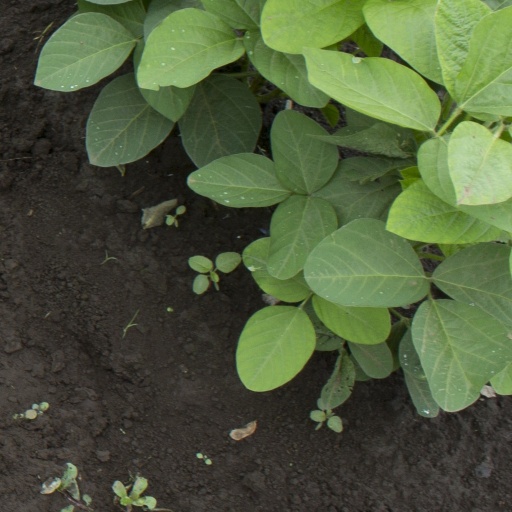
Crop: soybean